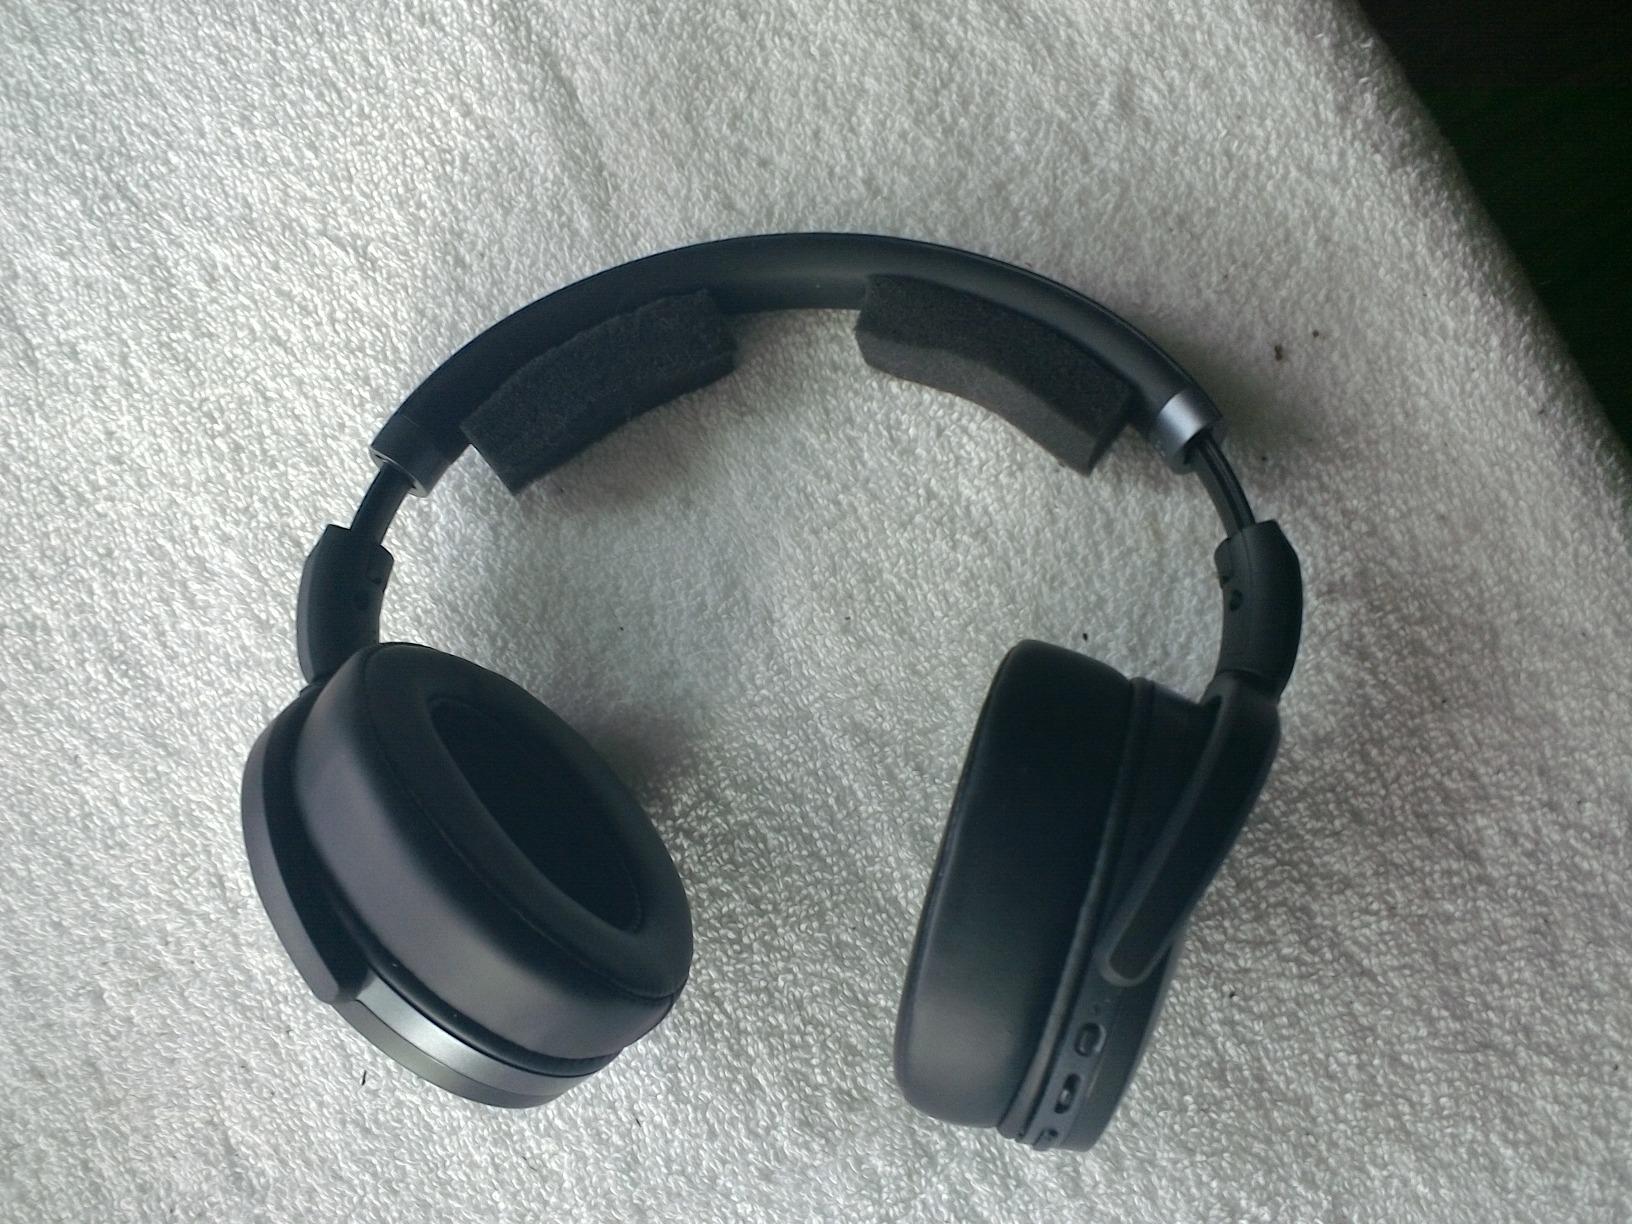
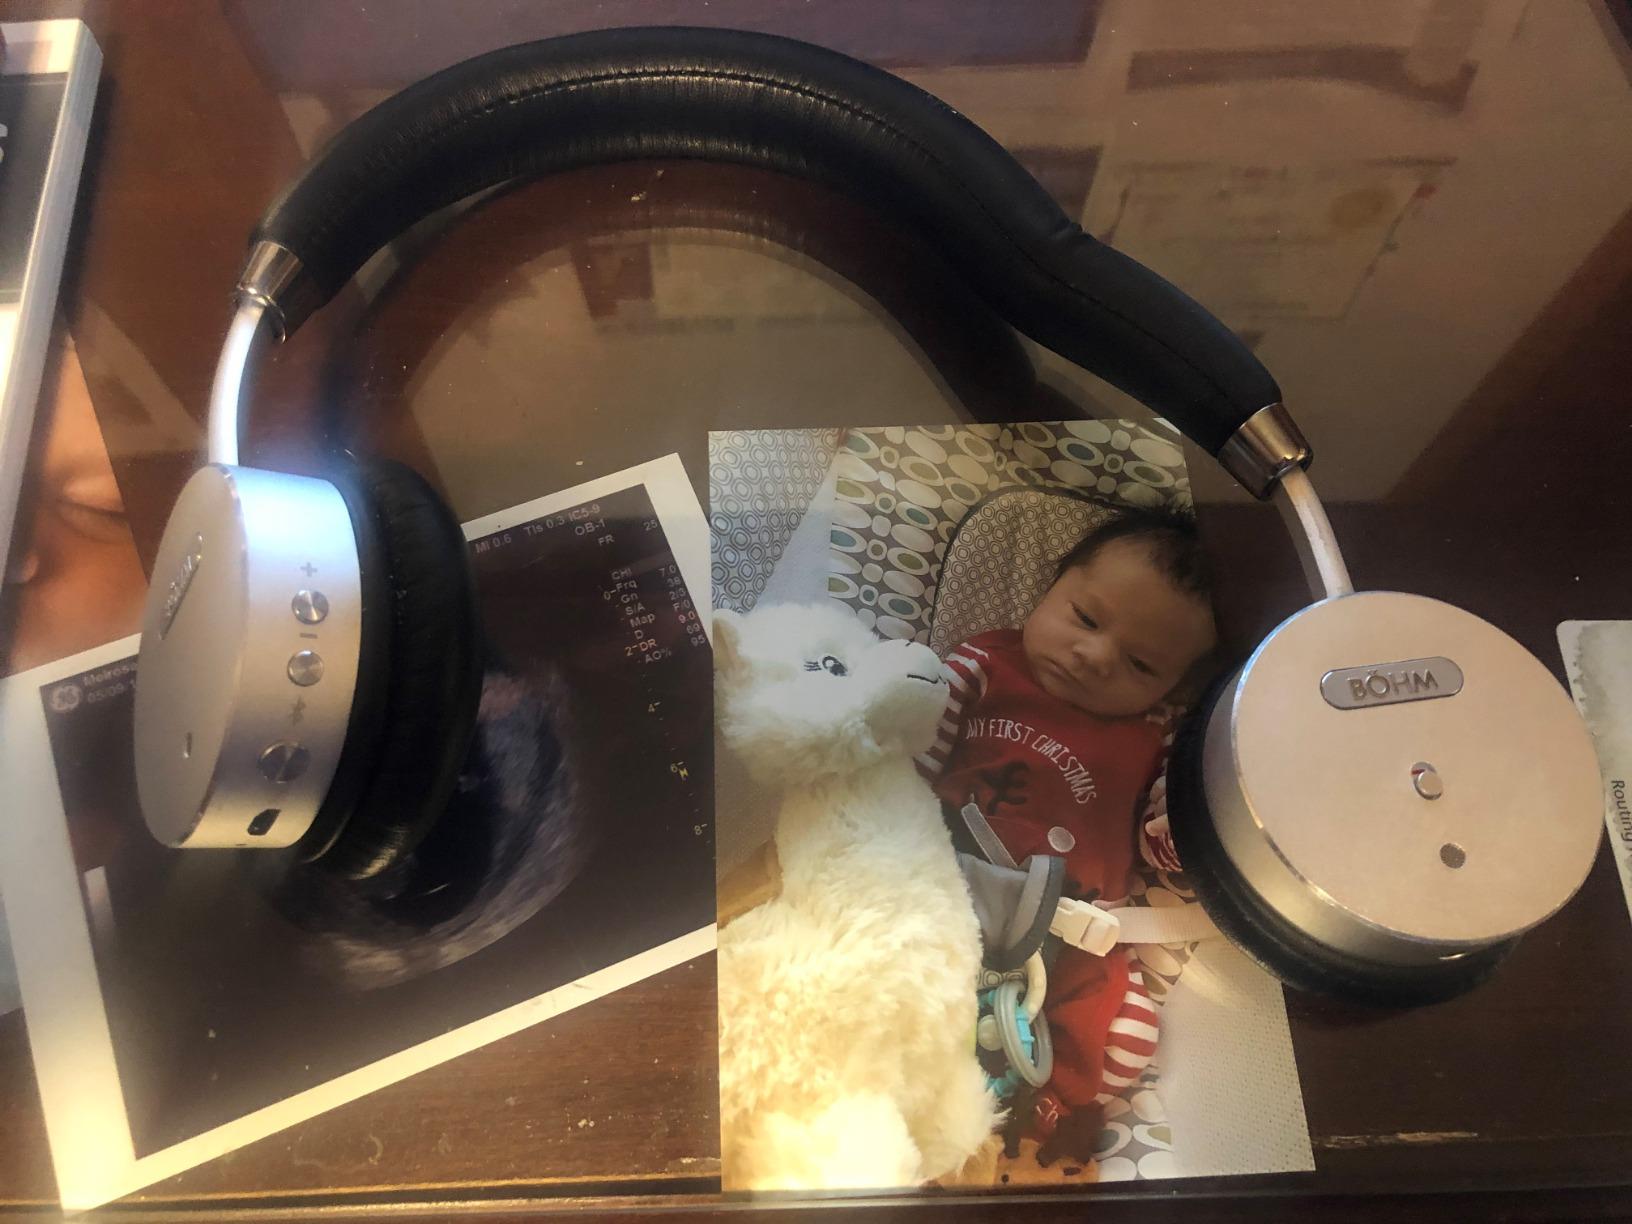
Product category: headphones
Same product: no